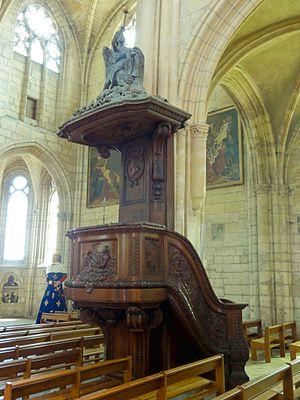
Chaire à prêcher, côté nord-ouest.
L'église Notre-Dame de Chambly est une église catholique paroissiale située au cœur de la ville de Chambly, en France. Selon la tradition, l'impulsion pour sa construction a été donnée par saint Louis, quand il a séjourné dans la ville en 1248. Le chantier n'est apparemment pas lancé tout de suite, mais vers 1260 seulement. Il commence par le chœur, et se termine par la nef vers 1280 environ. Le chœur et ses chapelles adoptent un parti conservateur pour l'époque et affichent un style gothique rayonnant à son apogée, comme au moment de la construction de la Sainte-Chapelle, mais les fenêtres du transept et de la nef indiquent le style rayonnant tardif. En même temps la belle homogénéité de l'ensemble de l'église, la cohérence du plan et l'absence de marques d'interruption des travaux indiquent une progression rapide du chantier, et permettent de conclure à un achèvement vers 1280 environ. Avec une longueur de 53 m et une largeur de 20 m, l'église de Chambly représente l'une des principales réalisations rayonnantes de la région. L'édifice séduit par la clarté de sa conception, sa régularité, son élégance sévère et ses justes proportions.